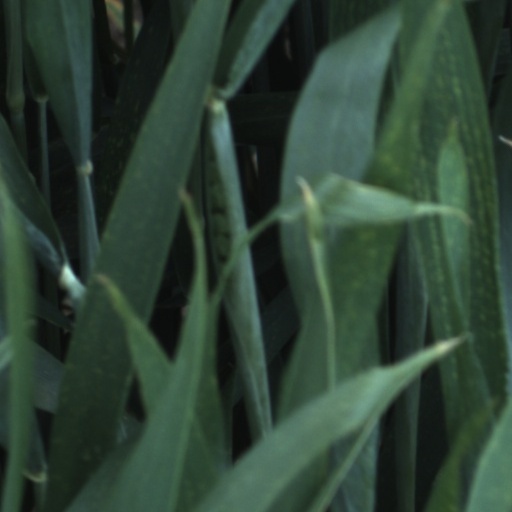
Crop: wheat